Lockheed Model 10 Electra

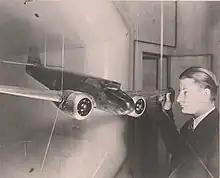
Clarence "Kelly" Johnson is testing an Electra model with single vertical tail and forward-sloping windshield in the University of Michigan's wind tunnel.

Some of Lockheed's wooden designs, such as the Orion, had been built by Detroit Aircraft Corporation with metal fuselages. However, the Electra was Lockheed's first all-metal and twin-engined design by Lloyd Stearman and Hall Hibbard. The name Electra came from a star in the Pleiades. The prototype made its first flight on February 23, 1934, with Marshall Headle at the controls.